Reptile (film)

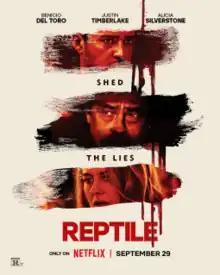
Release poster

Reptile is a 2023 American crime thriller film directed by Grant Singer in his feature-film directorial debut, from a screenplay he co-wrote with Benjamin Brewer and Benicio del Toro, and a story he co-wrote with Brewer. The film stars del Toro in the lead role, alongside Justin Timberlake, Alicia Silverstone, Eric Bogosian, Ato Essandoh, Domenick Lombardozzi, and Michael Pitt.